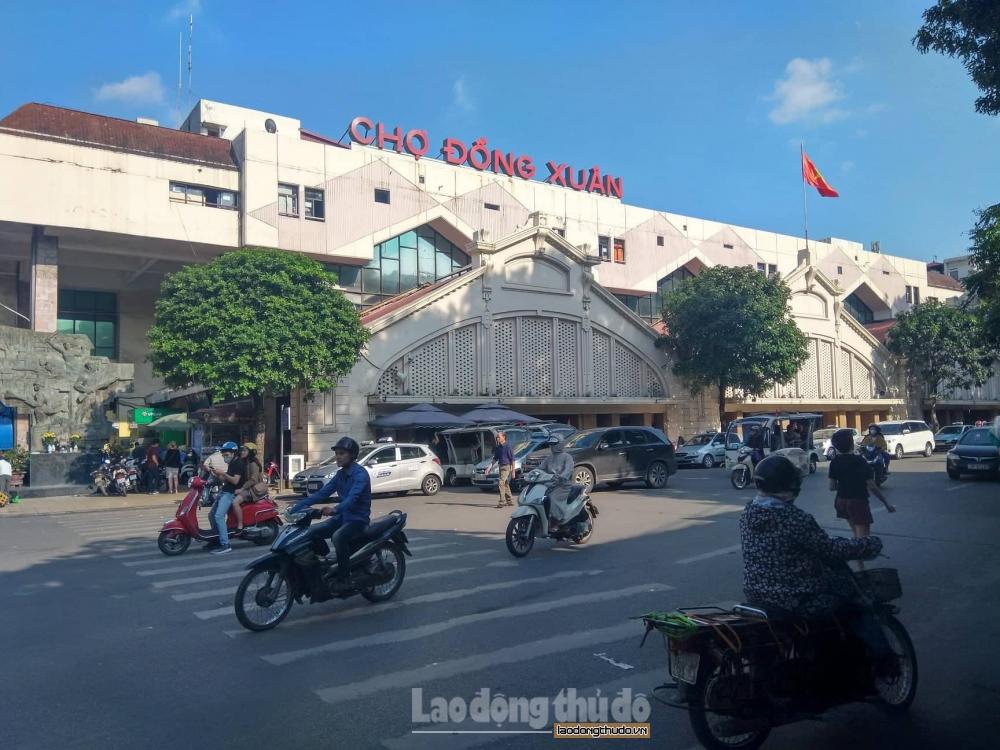
có nhiều xe cộ đang di chuyển phía trước khu chợ